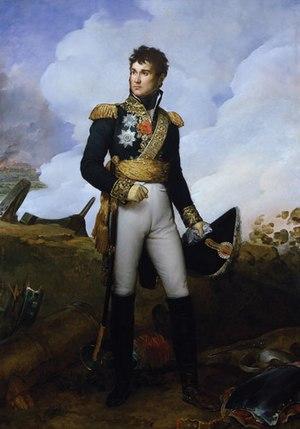
Le Maréchal Lannes, dernier Prince de Sievers.